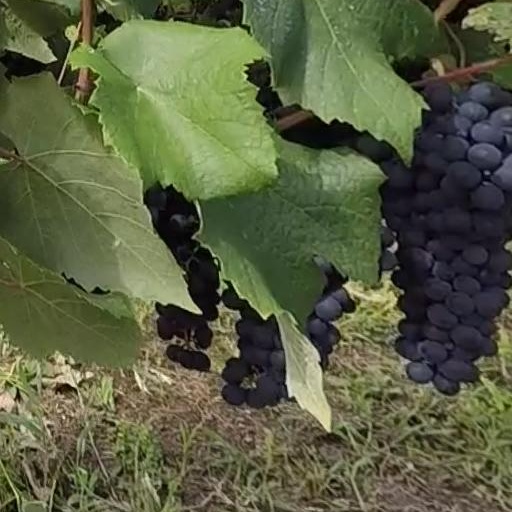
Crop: grape